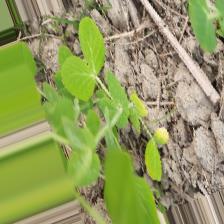
Label: Ascochyta blight